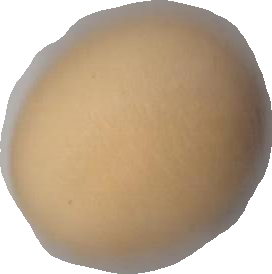
Variety: Dega